Guildhall School of Music and Drama

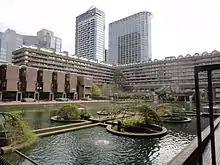
Guildhall's Silk Street building from inside the Barbican Estate

The new site, designed by the architect Sir Horace Jones, comprised a common room for professors and 45 studios, each surrounded by a one-foot thick layer of concrete to "deaden the sound". Each room contained both a grand piano and an upright piano. Additionally, there was an organ room and a "practice" room, in reality a small concert hall which was used for orchestral and choir rehearsals. The practice room was also the venue for the fortnightly school concerts